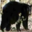
Label: bear